Viktoras Biržiška

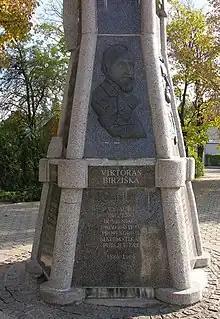
Monument for three brothers Biržiška built in Viekšniai picturing Viktoras Biržiška

He published more than thirty scientific works and textbooks in Lithuanian, Polish and Russian, as well as ca. 300 articles in Encyclopedias and periodicals, mostly in Lithuanian.